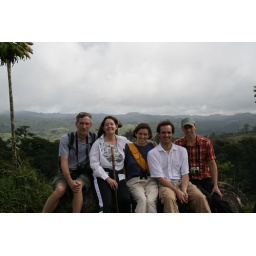
Dad, Pam, Heather, me, and Matt sitting on some rocks overlooking the cloud forest in northern Costa Rica.